University of Nursing, Mandalay

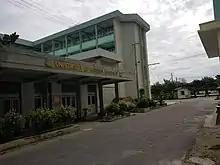
Main Building in 2021

The university, which admits only 100 students per year, is one of the more selective universities in the nation. Nursing is one of few professions in Myanmar that provides decent job opportunities—inside or outside the country. The University Entrance Examination matriculation marks required for admission in 2006 was 380 out 600, slightly below what was required to go to medical school.